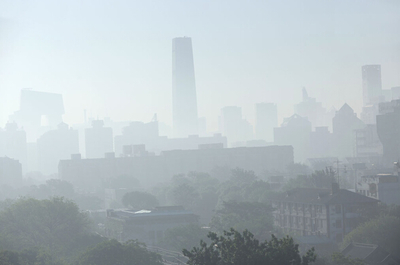
Weather: foggy or hazy